2012 Football League Cup final

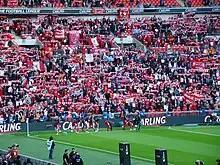
Liverpool fans during the final

Liverpool entered the competition in the second round, as one of the thirteen teams from the Premier League who were not involved in European competition during the season. They were drawn against Exeter City in the second round. The match, played at Exeter's home ground, St James Park was won by Liverpool; goals from Luis Suárez, Maxi Rodríguez and Andy Carroll helped the team win 3–1.